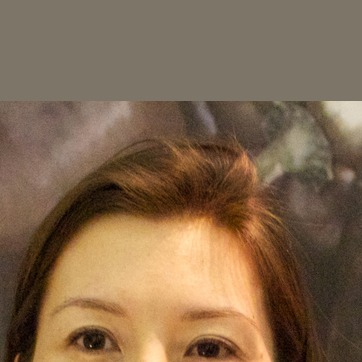
Material: hair